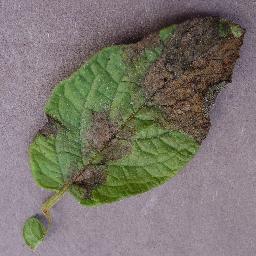
Label: Potato___Late_blight